Crystal Lake (Newton, Massachusetts)

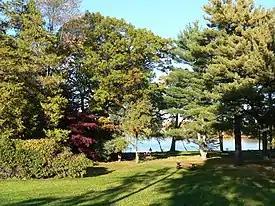
Land acquired in 2007 to expand Crystal Lake Park

In 2007, the City of Newton used Community Preservation Act funds to acquire by eminent domain a one-acre parcel at 20 Rogers Street, a property next to the swimming beach and bath house. The following year, the city purchased an easement on an adjacent property, 230 Lake Avenue, and built a lakeside path connecting the swimming beach park to the nearby park at Levingston Cove.